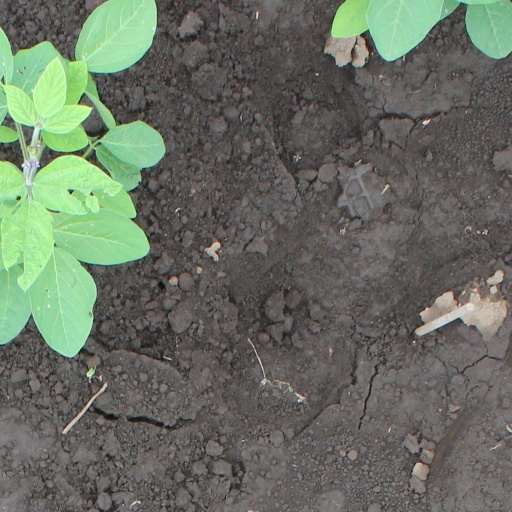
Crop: soybean